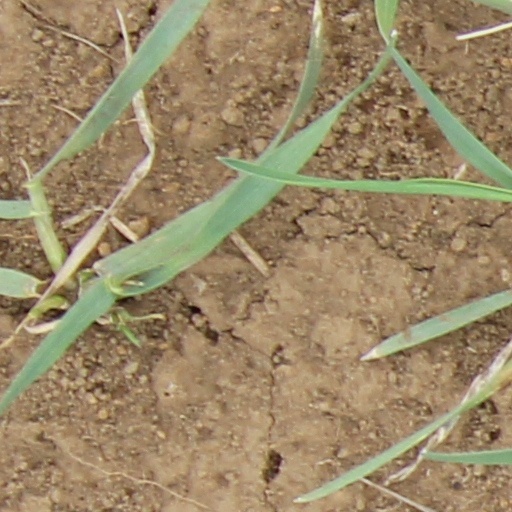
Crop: wheat